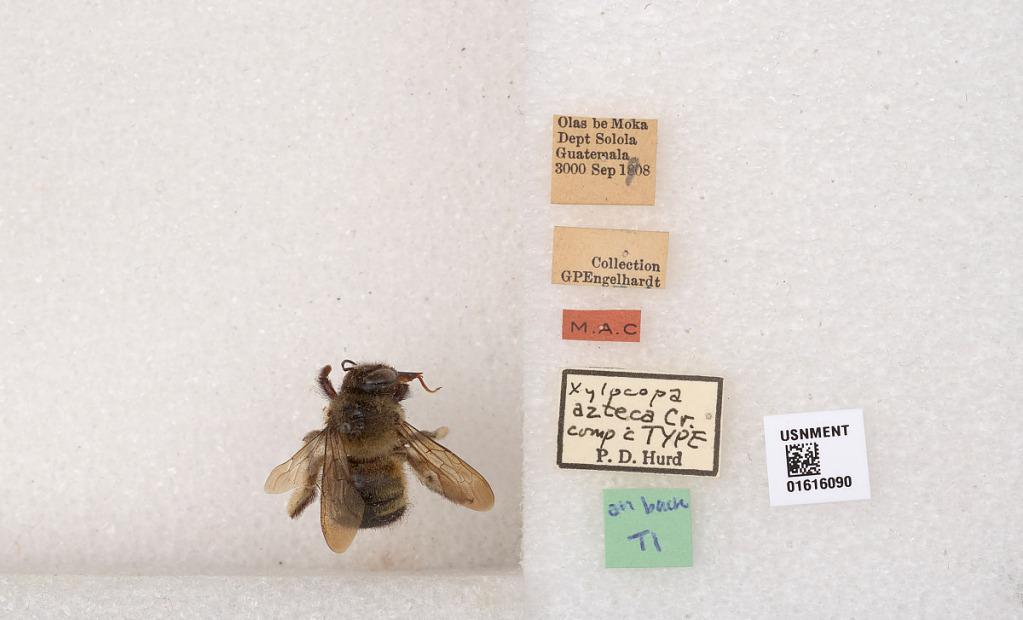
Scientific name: Xylocopa (Notoxylocopa) tabaniformis azteca Cresson
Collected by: G. Engelhardt
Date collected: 1908-9-1
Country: Guatemala
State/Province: Solola
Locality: Olas be Moka
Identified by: Hurd, P. D.